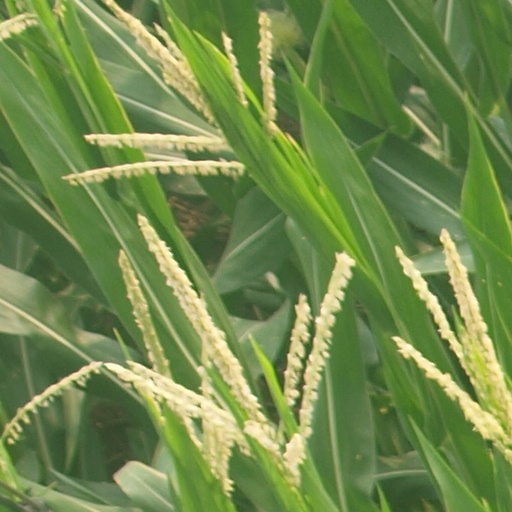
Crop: maize; corn